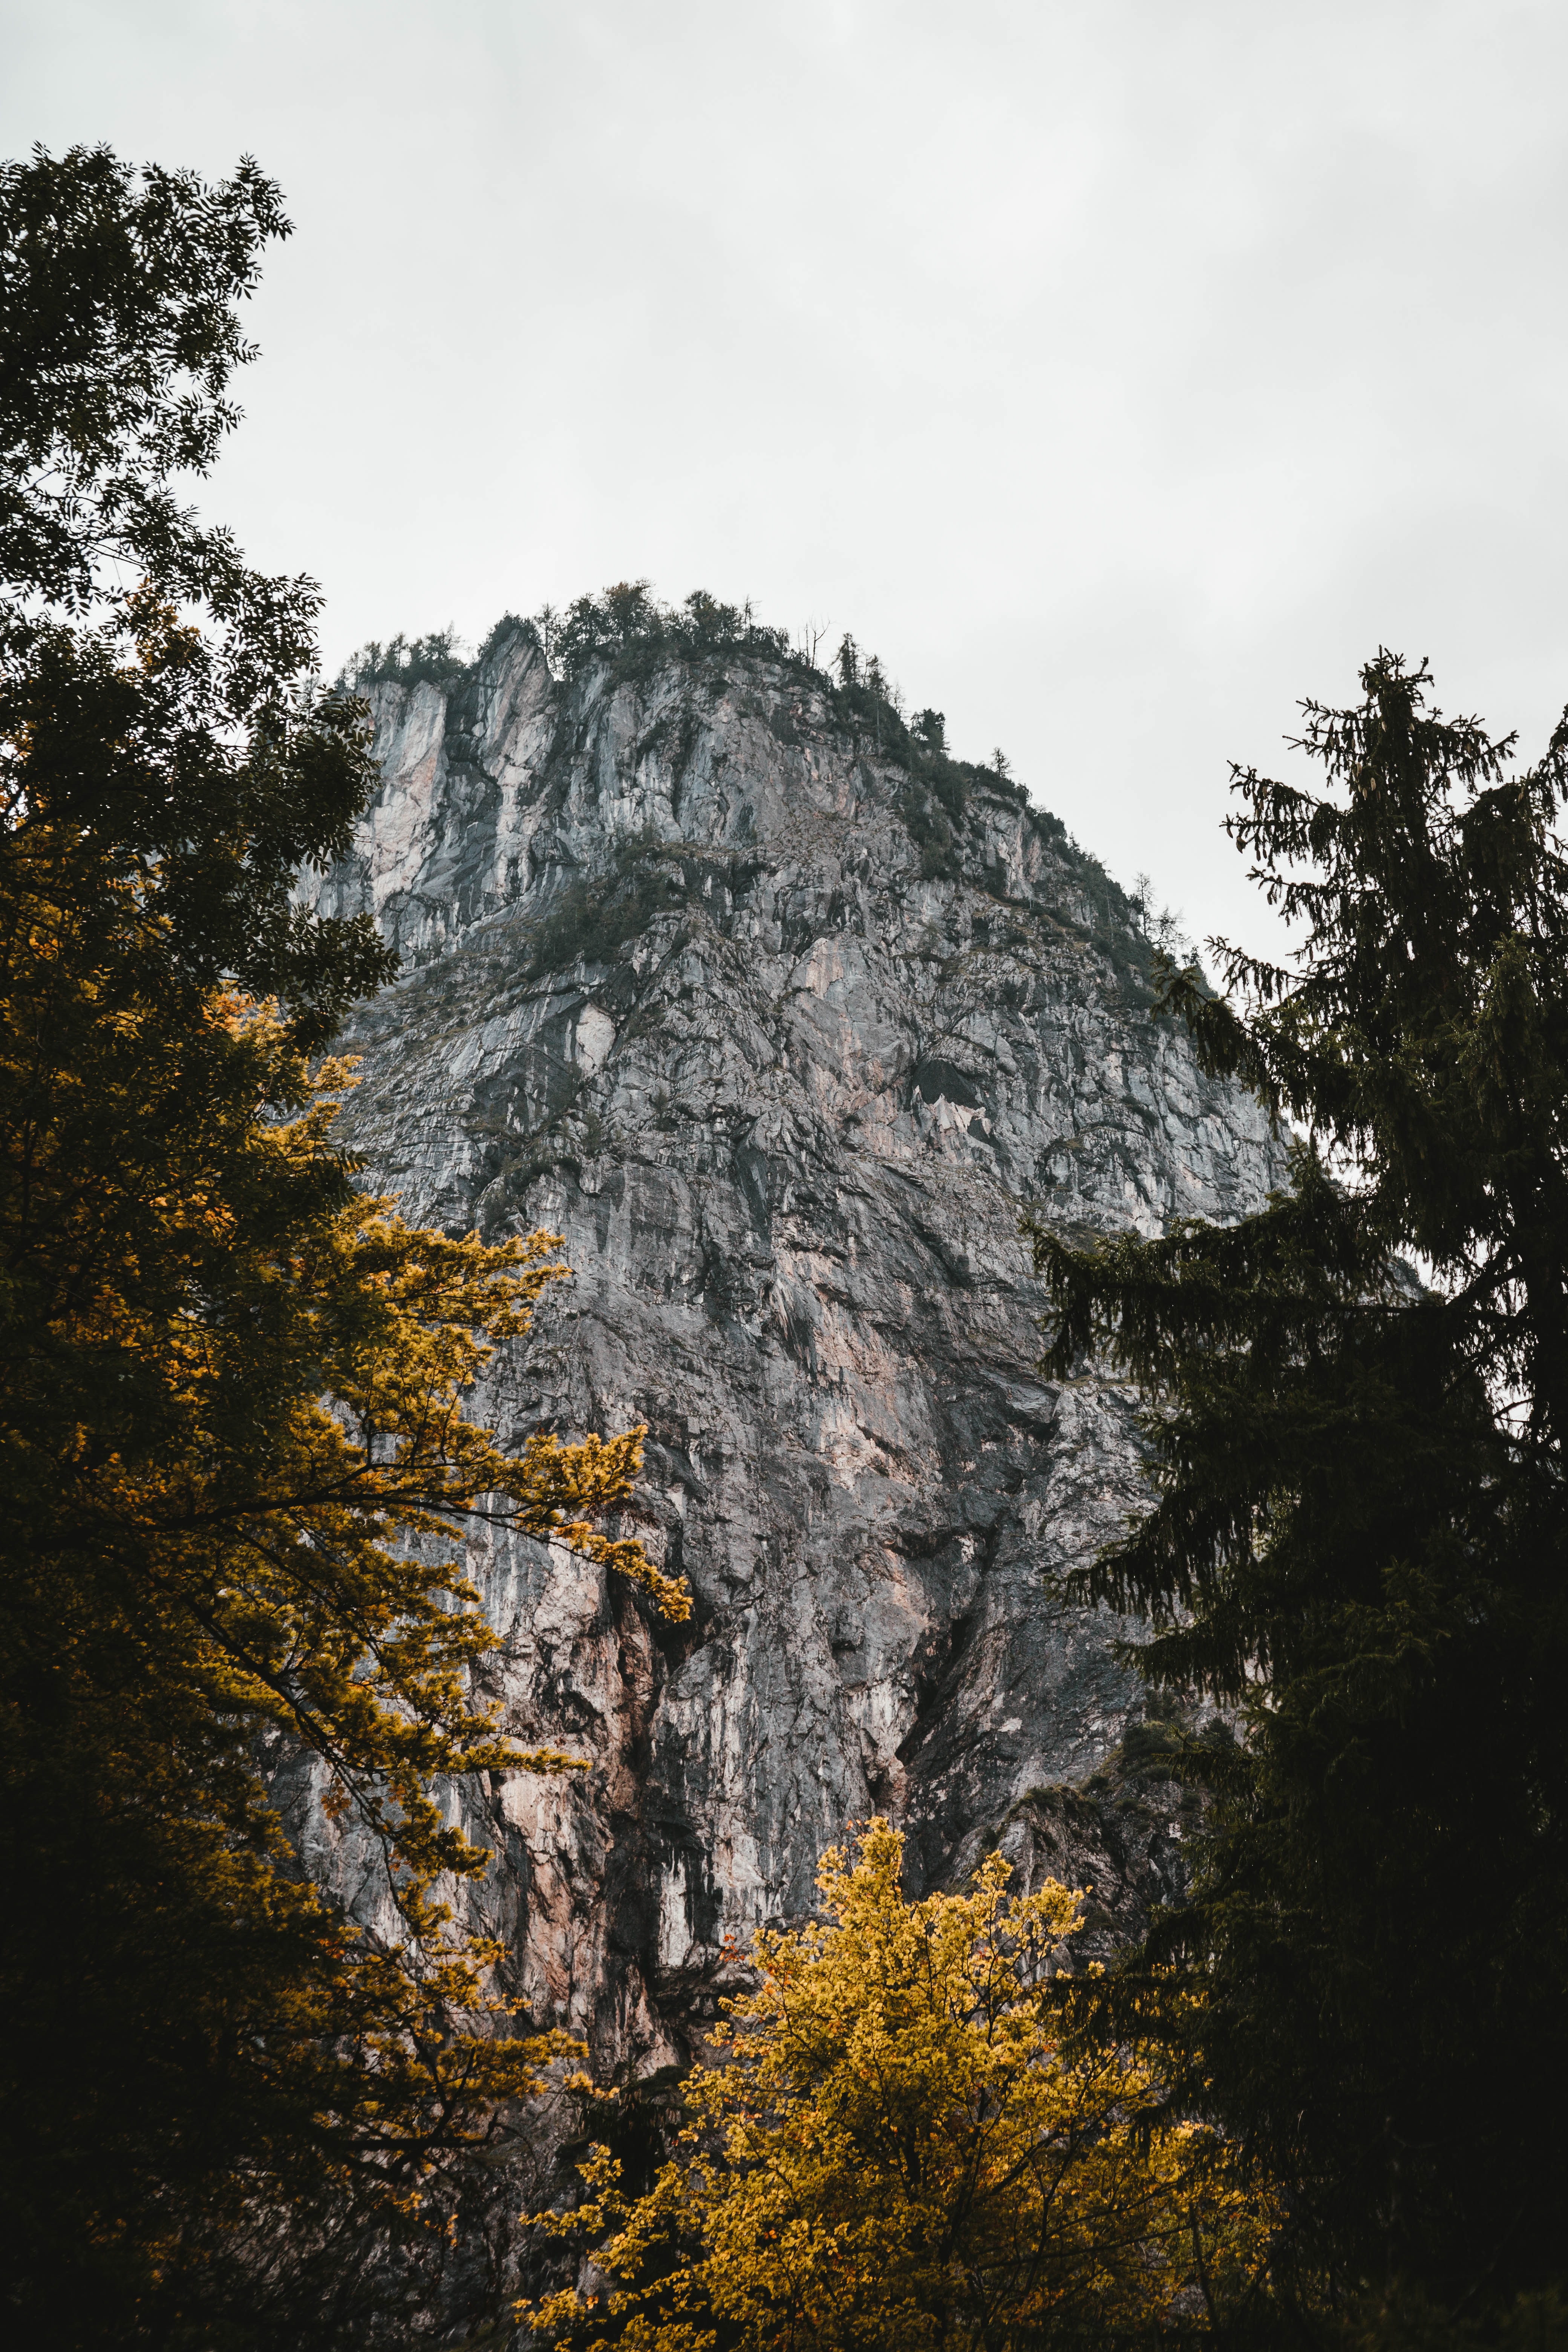
mountainous landforms, nature, tree, mountain, sky, wilderness, woody plant, leaf, vegetation, mountain range, rock, national park, autumn, terrain, cloud, morning, winter, forest, mount scenery, highland, escarpment, hill station, plant, ridge, landscape, branch, sunlight, geology, alps, cliff, pine family, hill, larch, fell